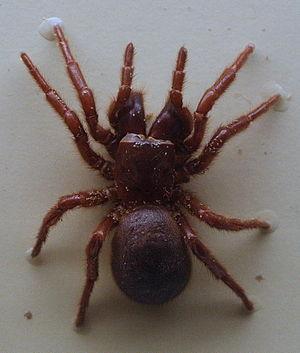
Hadronyche versuta est une espèce d'araignées mygalomorphes de la famille des Atracidae.